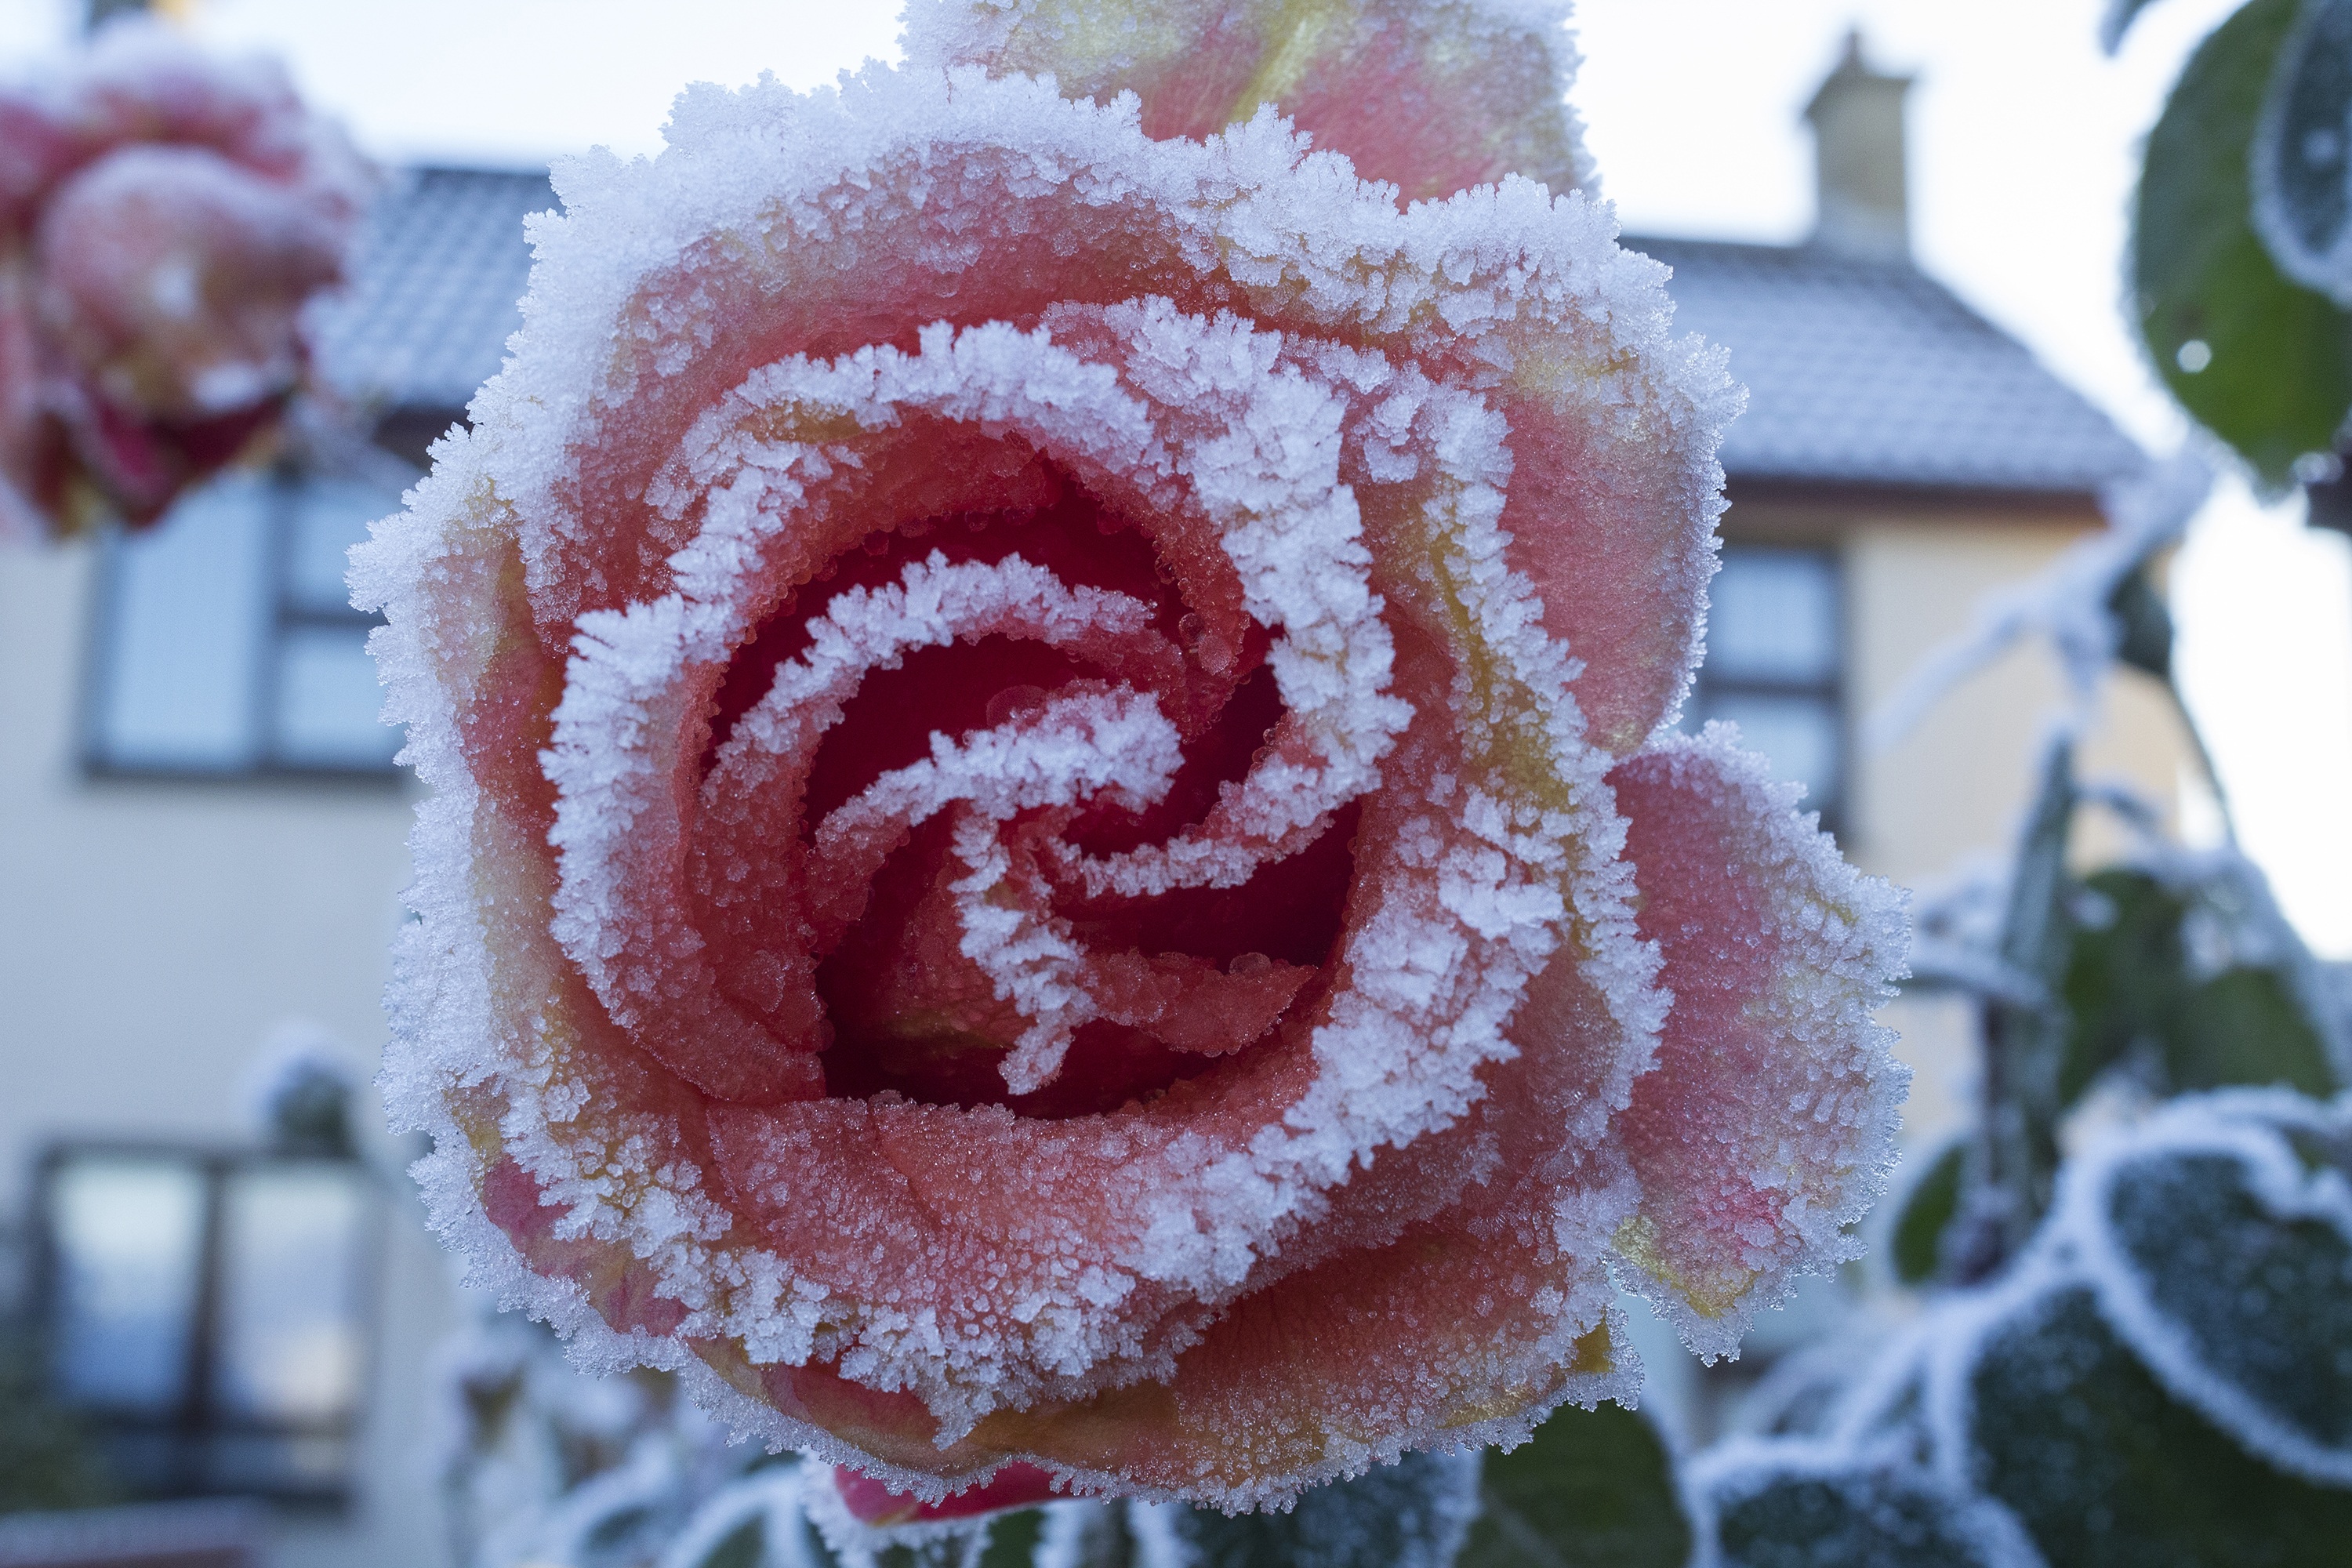
nature, snow, cold, winter, plant, white, sweet, flower, petal, frost, floral, rose, food, red, produce, color, romance, frozen, pink, dessert, close up, sweetness, macro photography, flavor, flowering plant, land plant